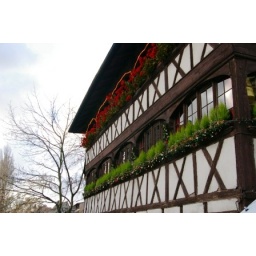
This house over the canal always has blooming red flowers on the upper floor. Weird.